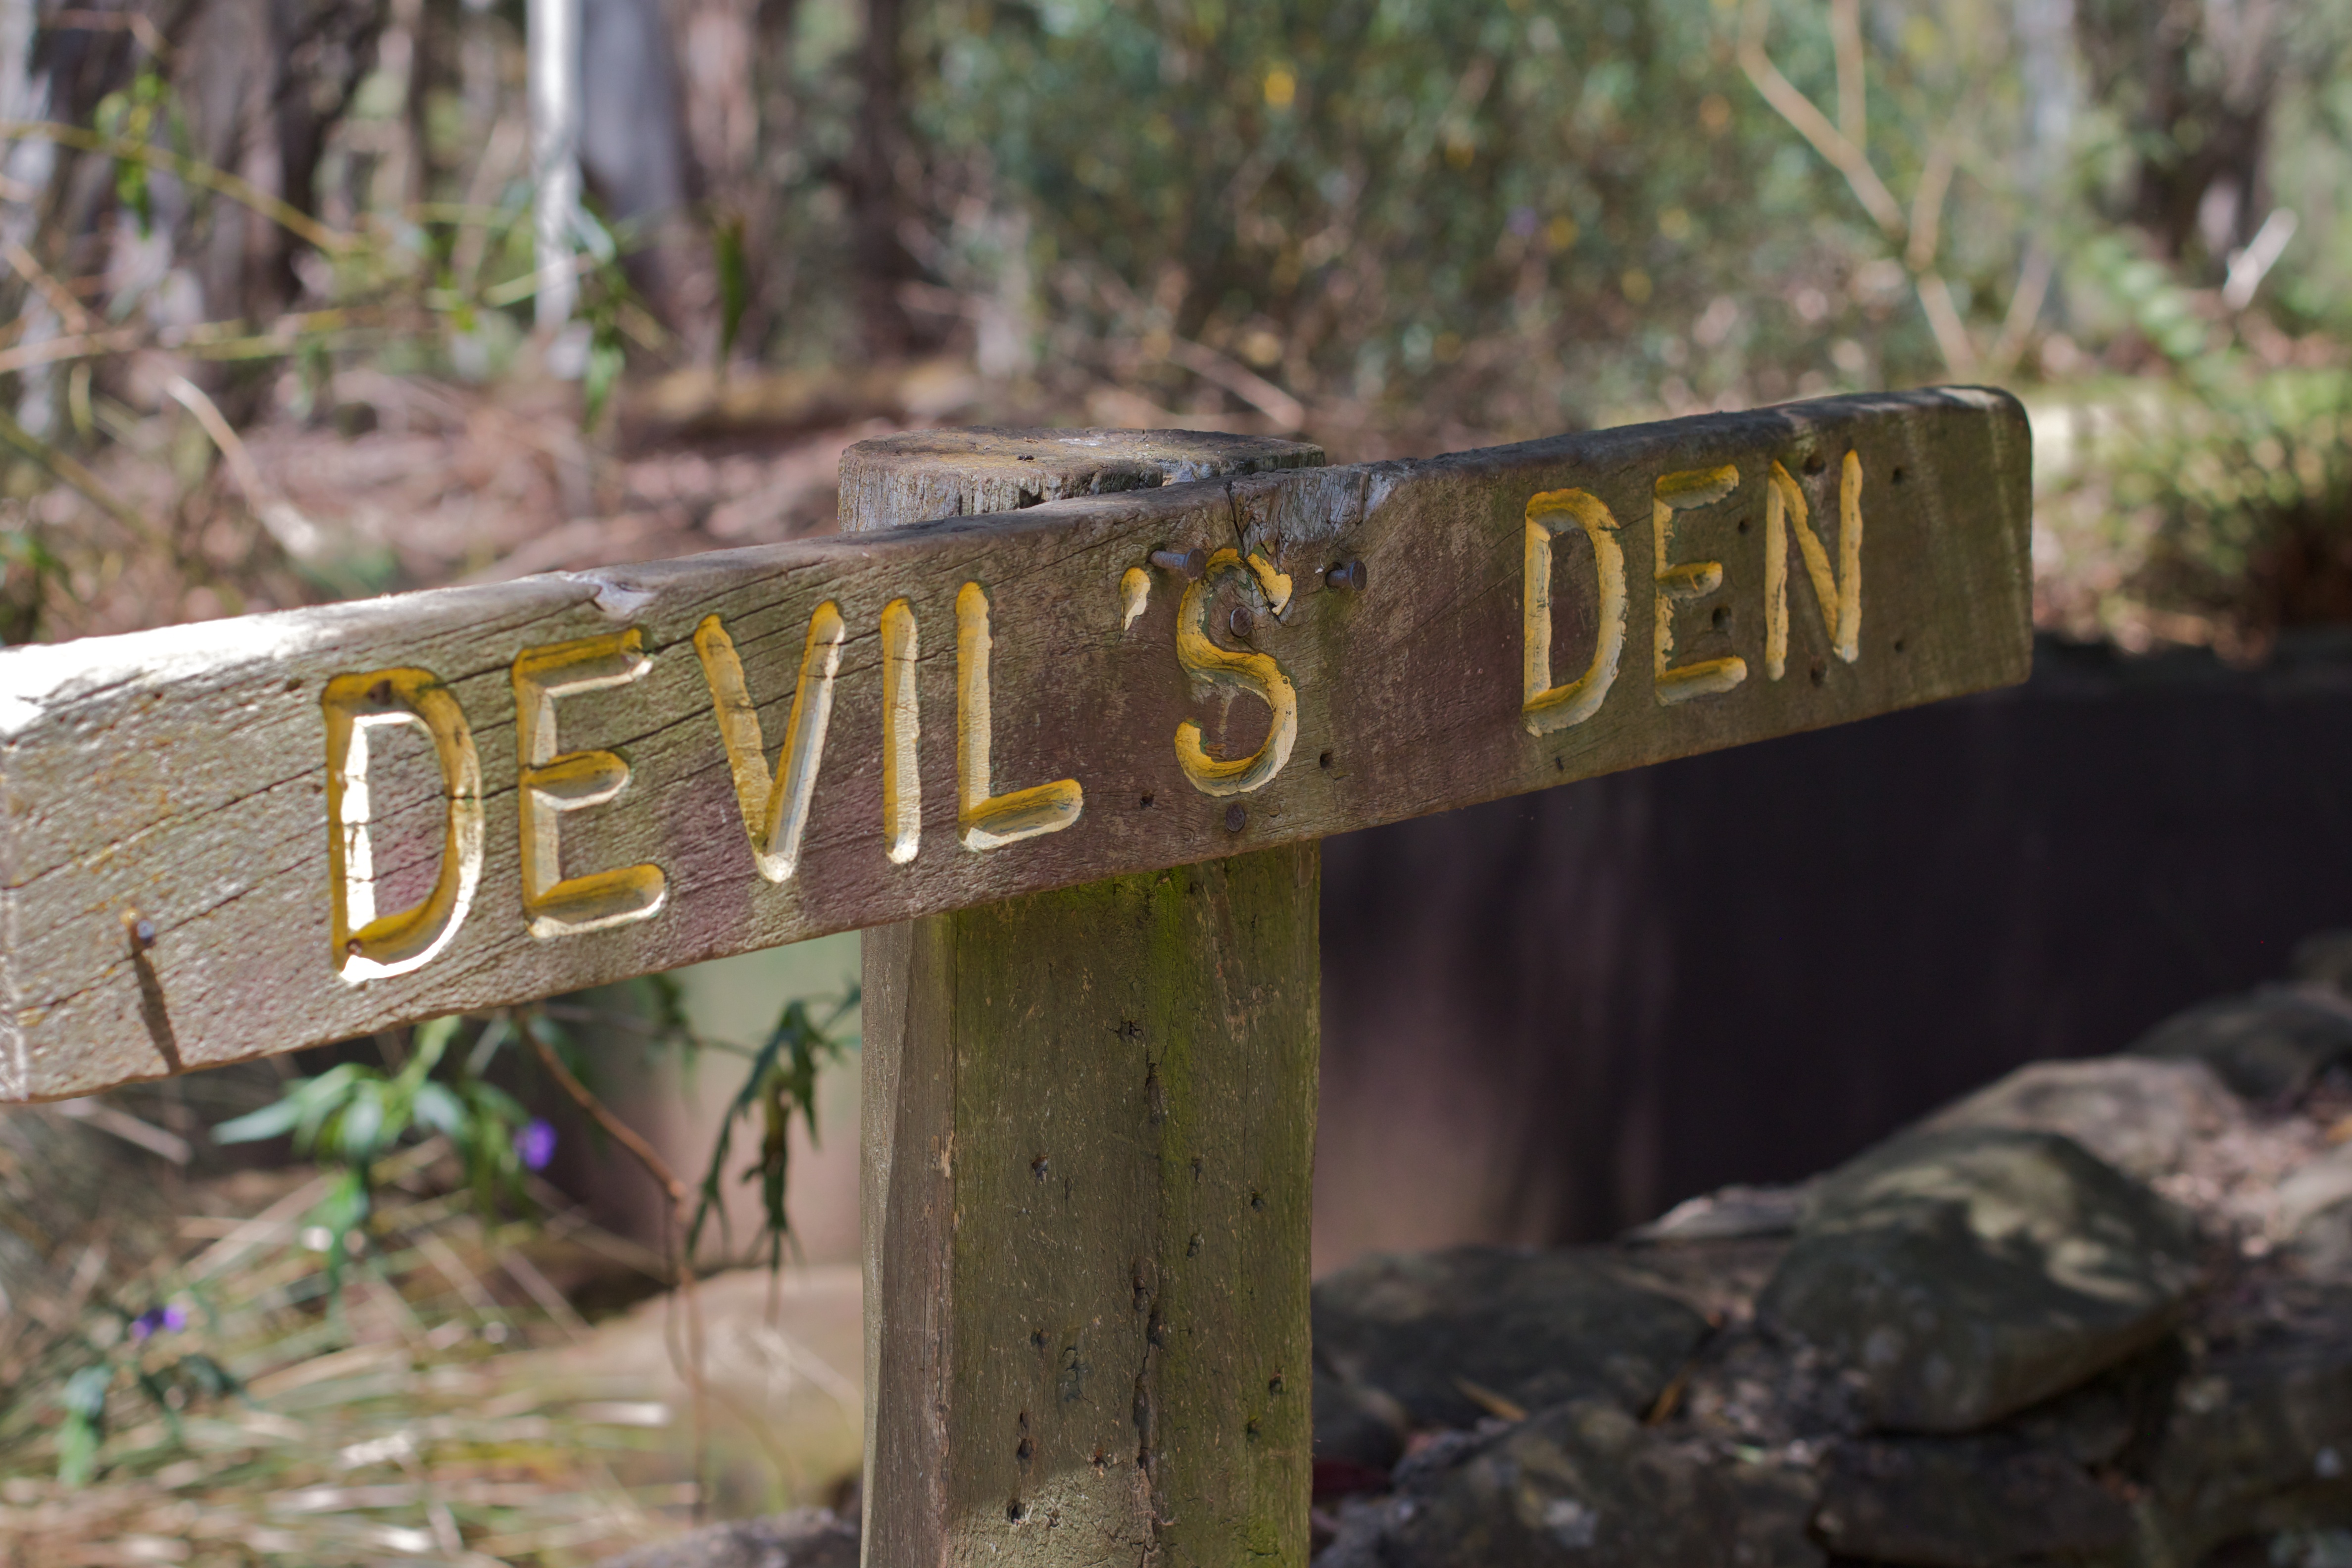
tree, nature, forest, wood, trail, leaf, green, autumn, season, woodland, habitat, auodyssey, natural environment